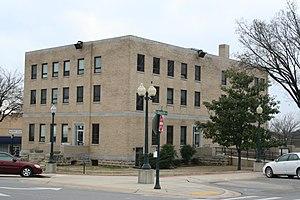
La ville américaine de Mountain Home est le siège du comté de Baxter, dans l’Arkansas. En 2006, sa population s'élevait à 12 215 habitants.